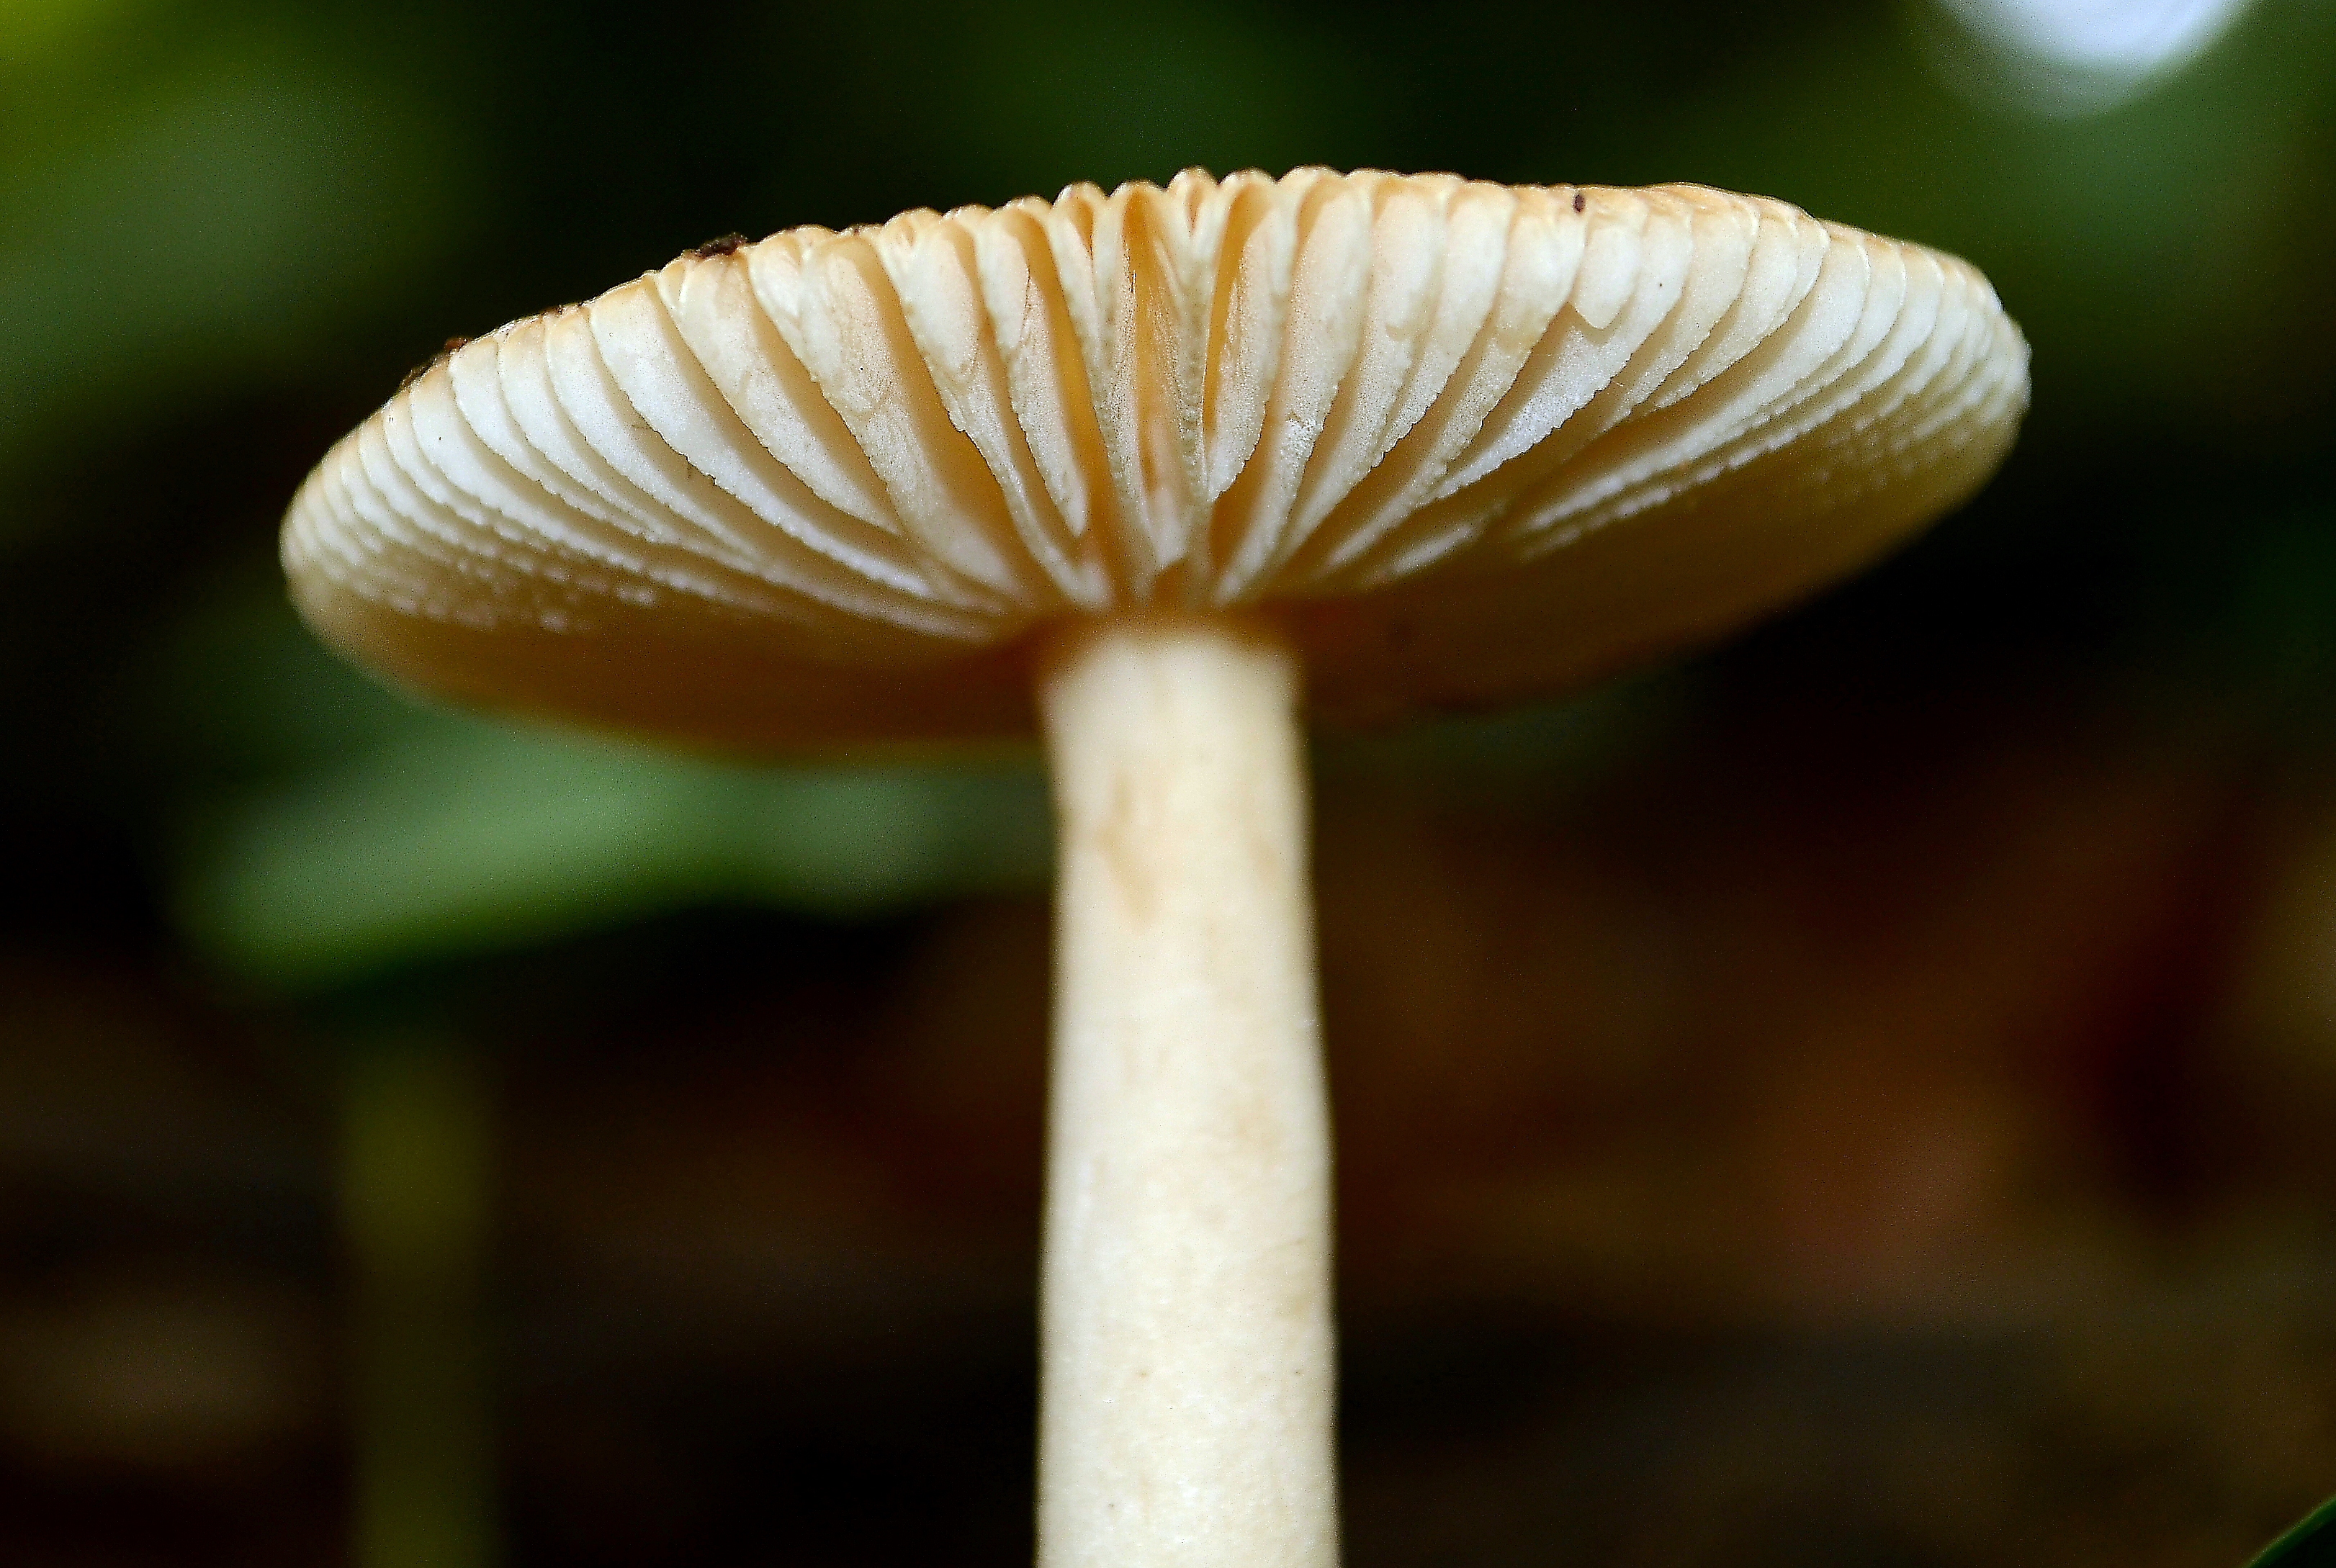
nature, leaf, flower, green, macro, botany, mushroom, yellow, flora, fauna, close up, fungus, naturaleza, setas, ggl1, nikond5100, agaricus, macro photography, edible mushroom, plant stem, medicinal mushroom, agaricaceae, champignon mushroom